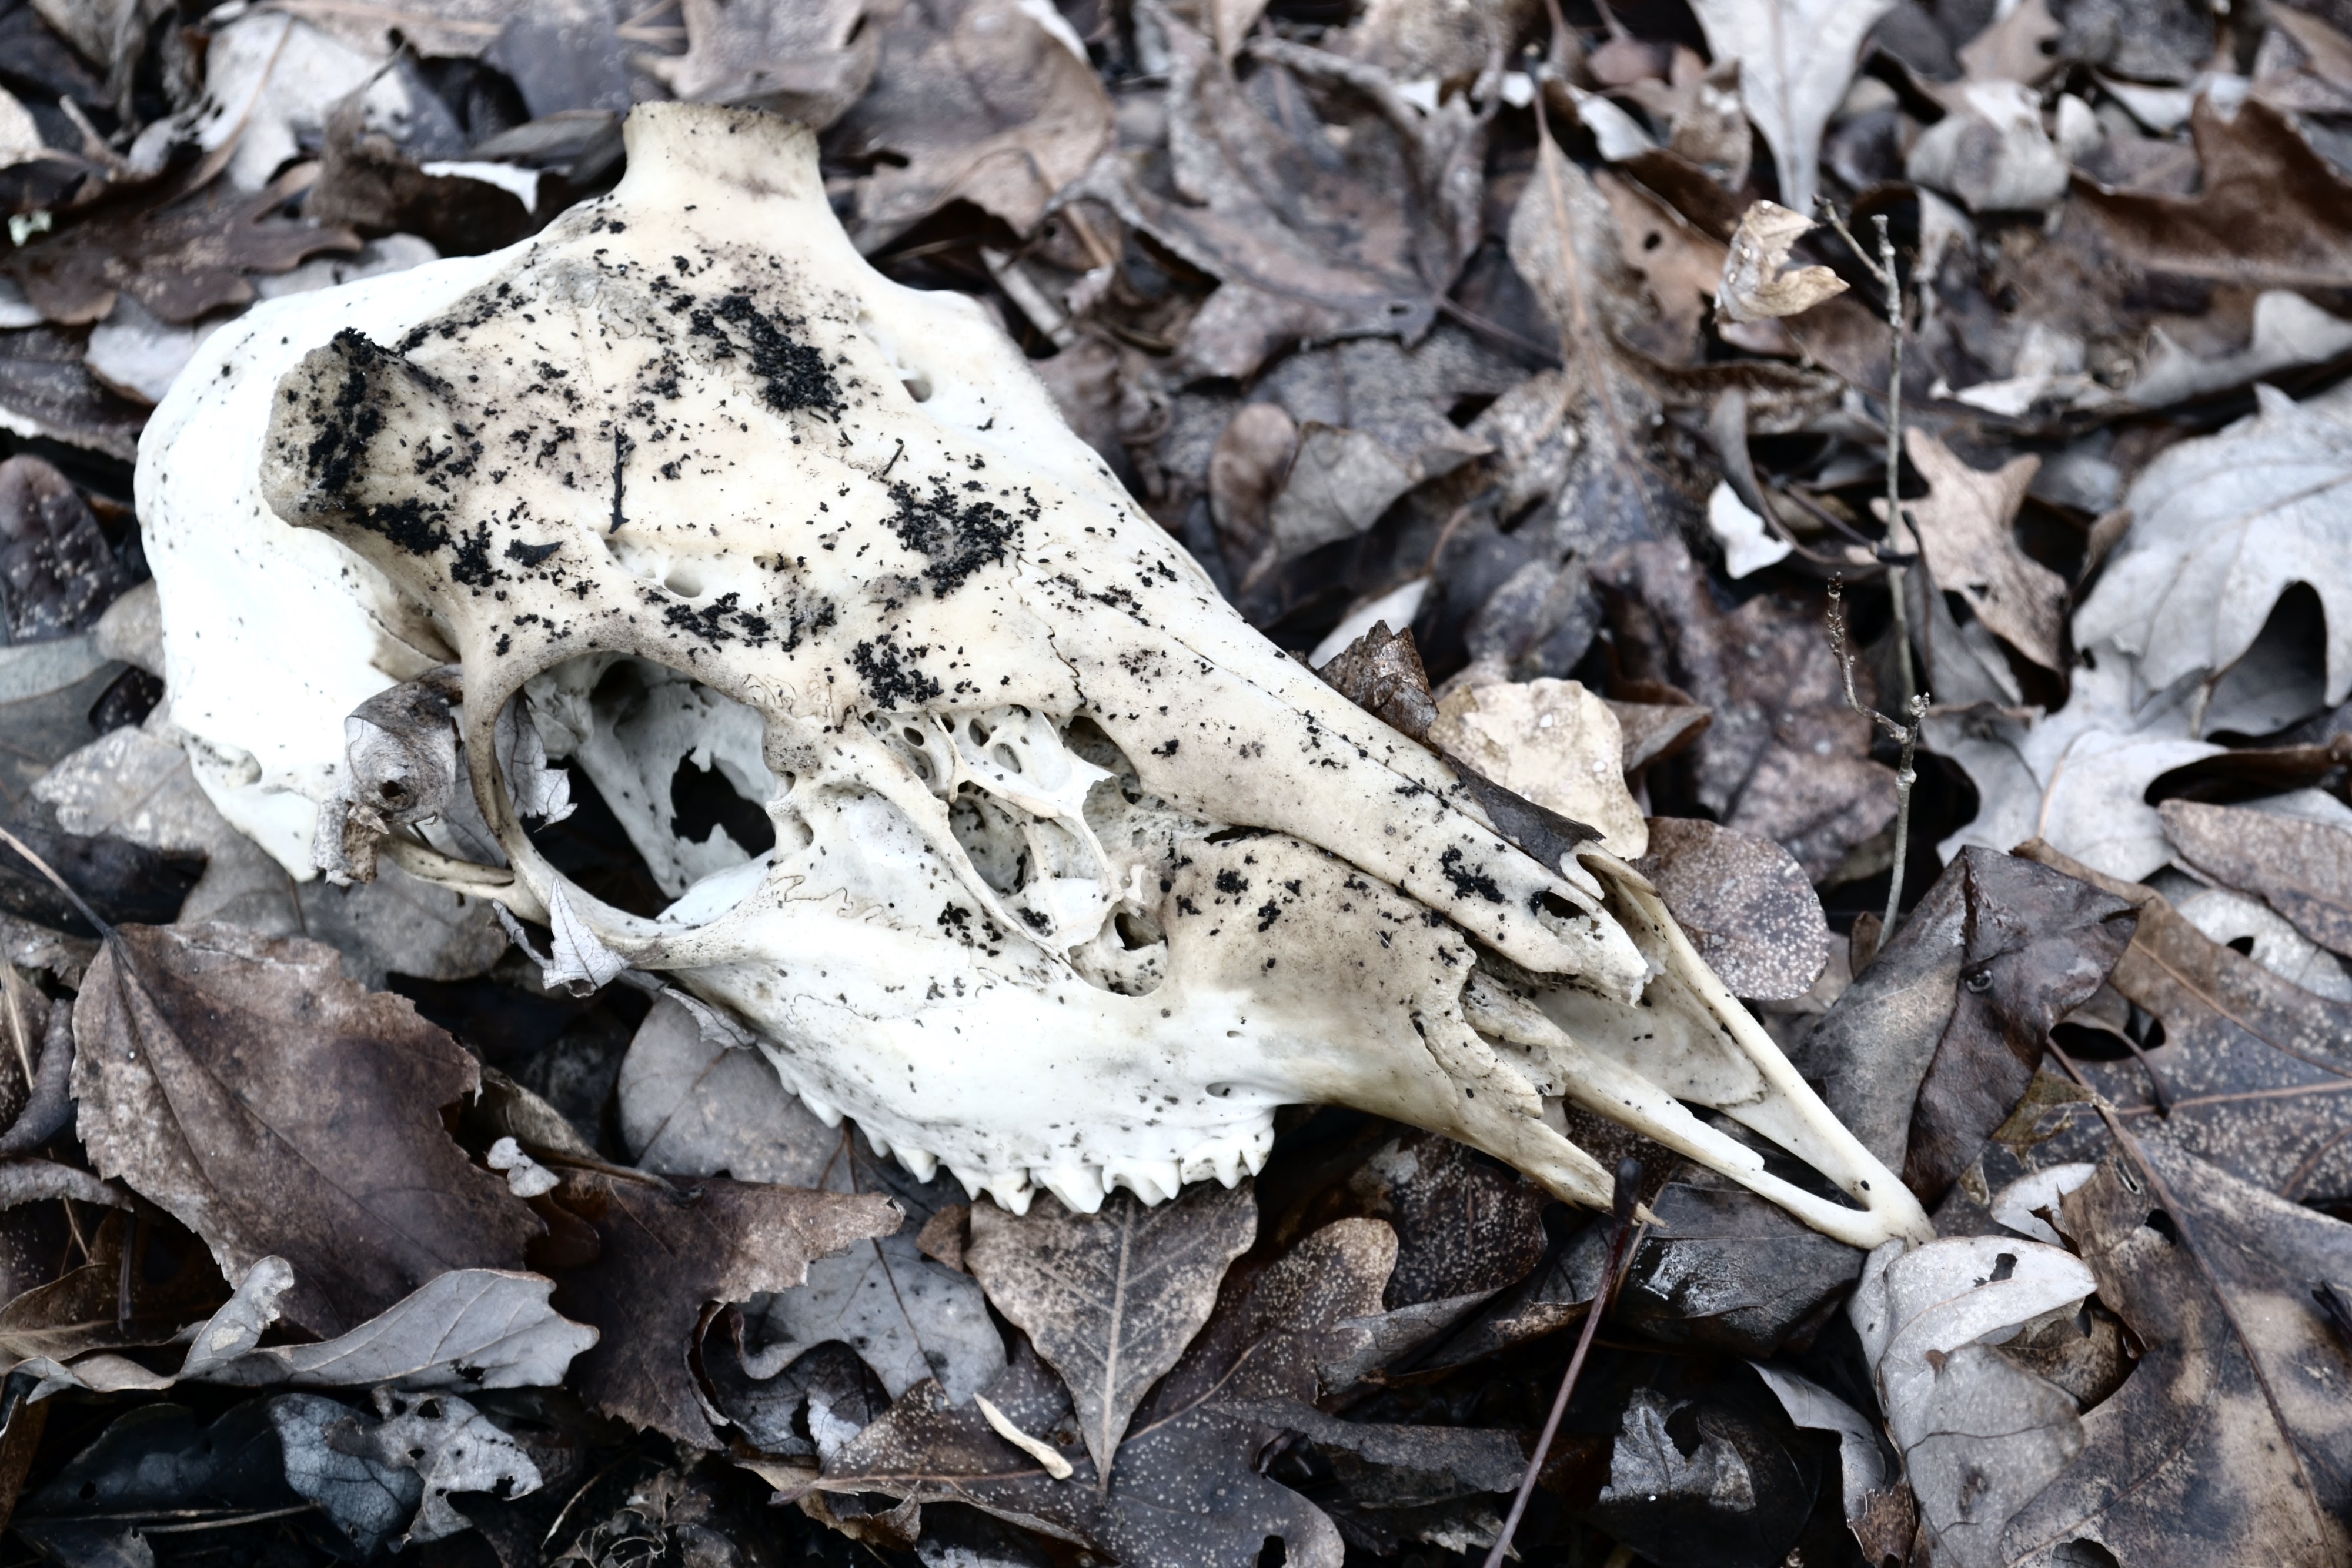
tree, branch, winter, plant, wood, leaf, flower, spring, soil, flora, season, material, geology, oyster mushroom